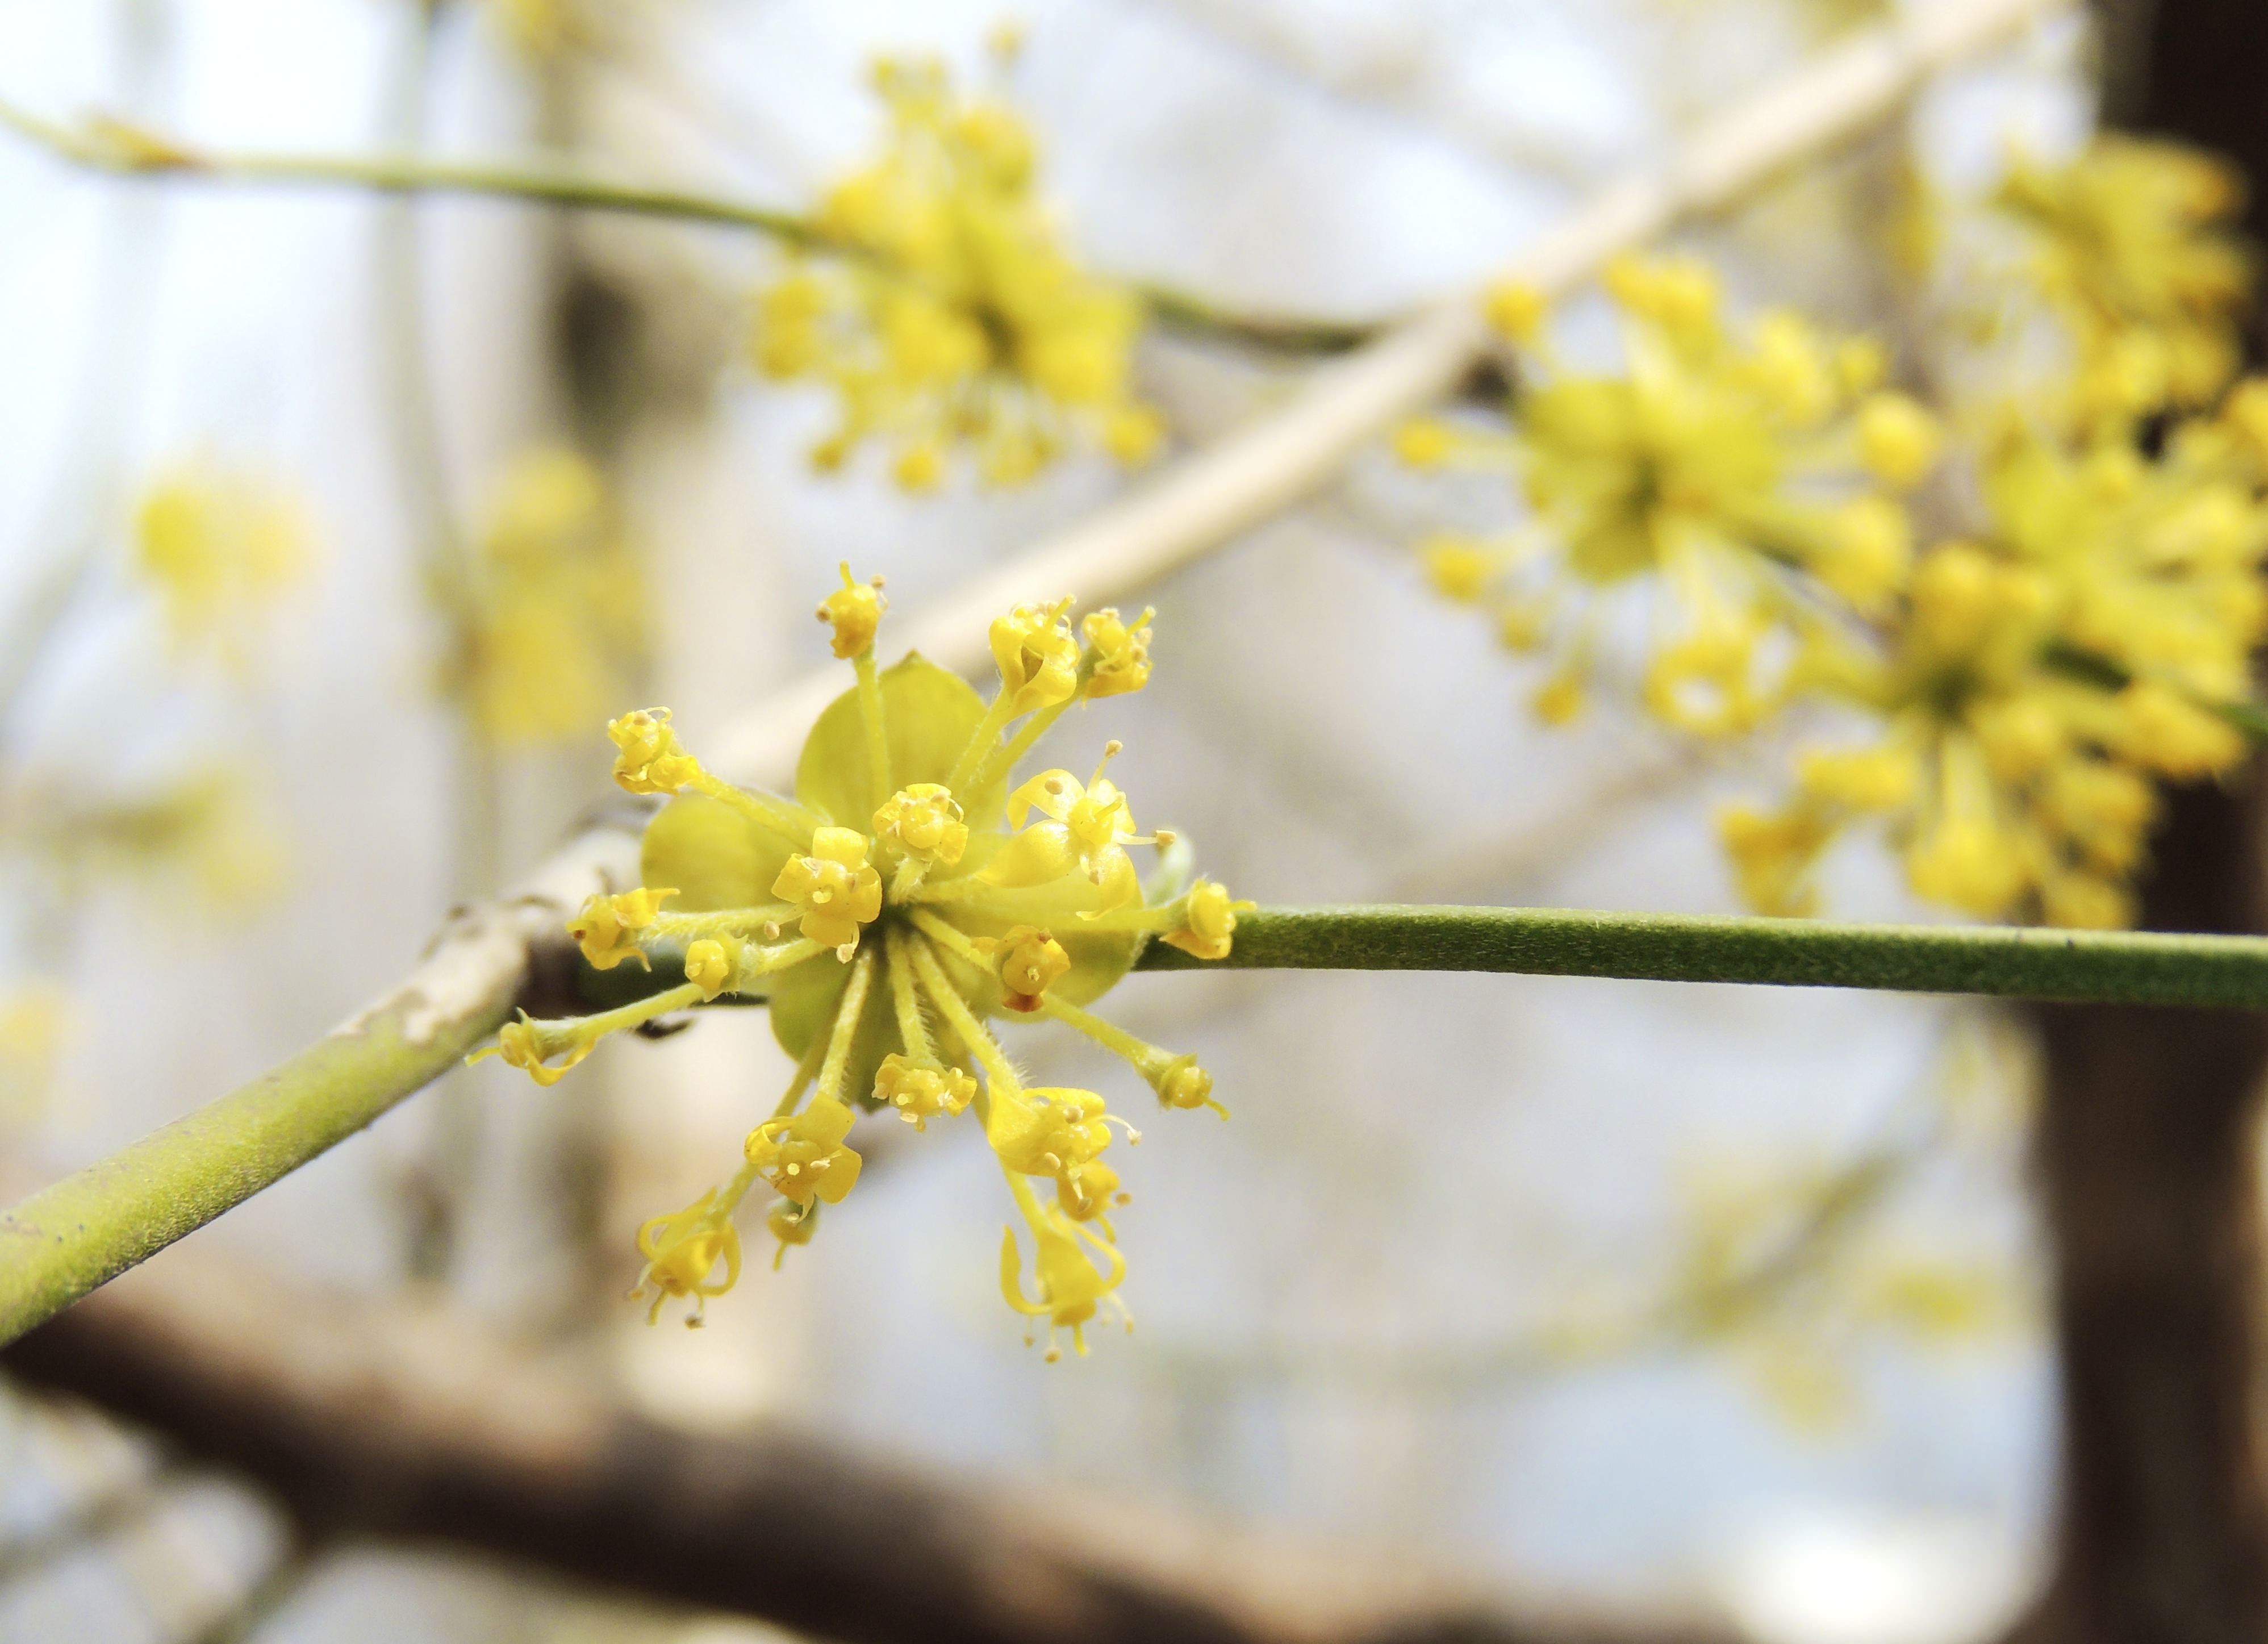
tree, nature, branch, blossom, plant, fruit, sunlight, leaf, flower, bloom, food, spring, green, produce, color, autumn, botany, colorful, yellow, flora, season, close up, shrub, macro photography, flowering plant, plant stem, land plant, fruegling